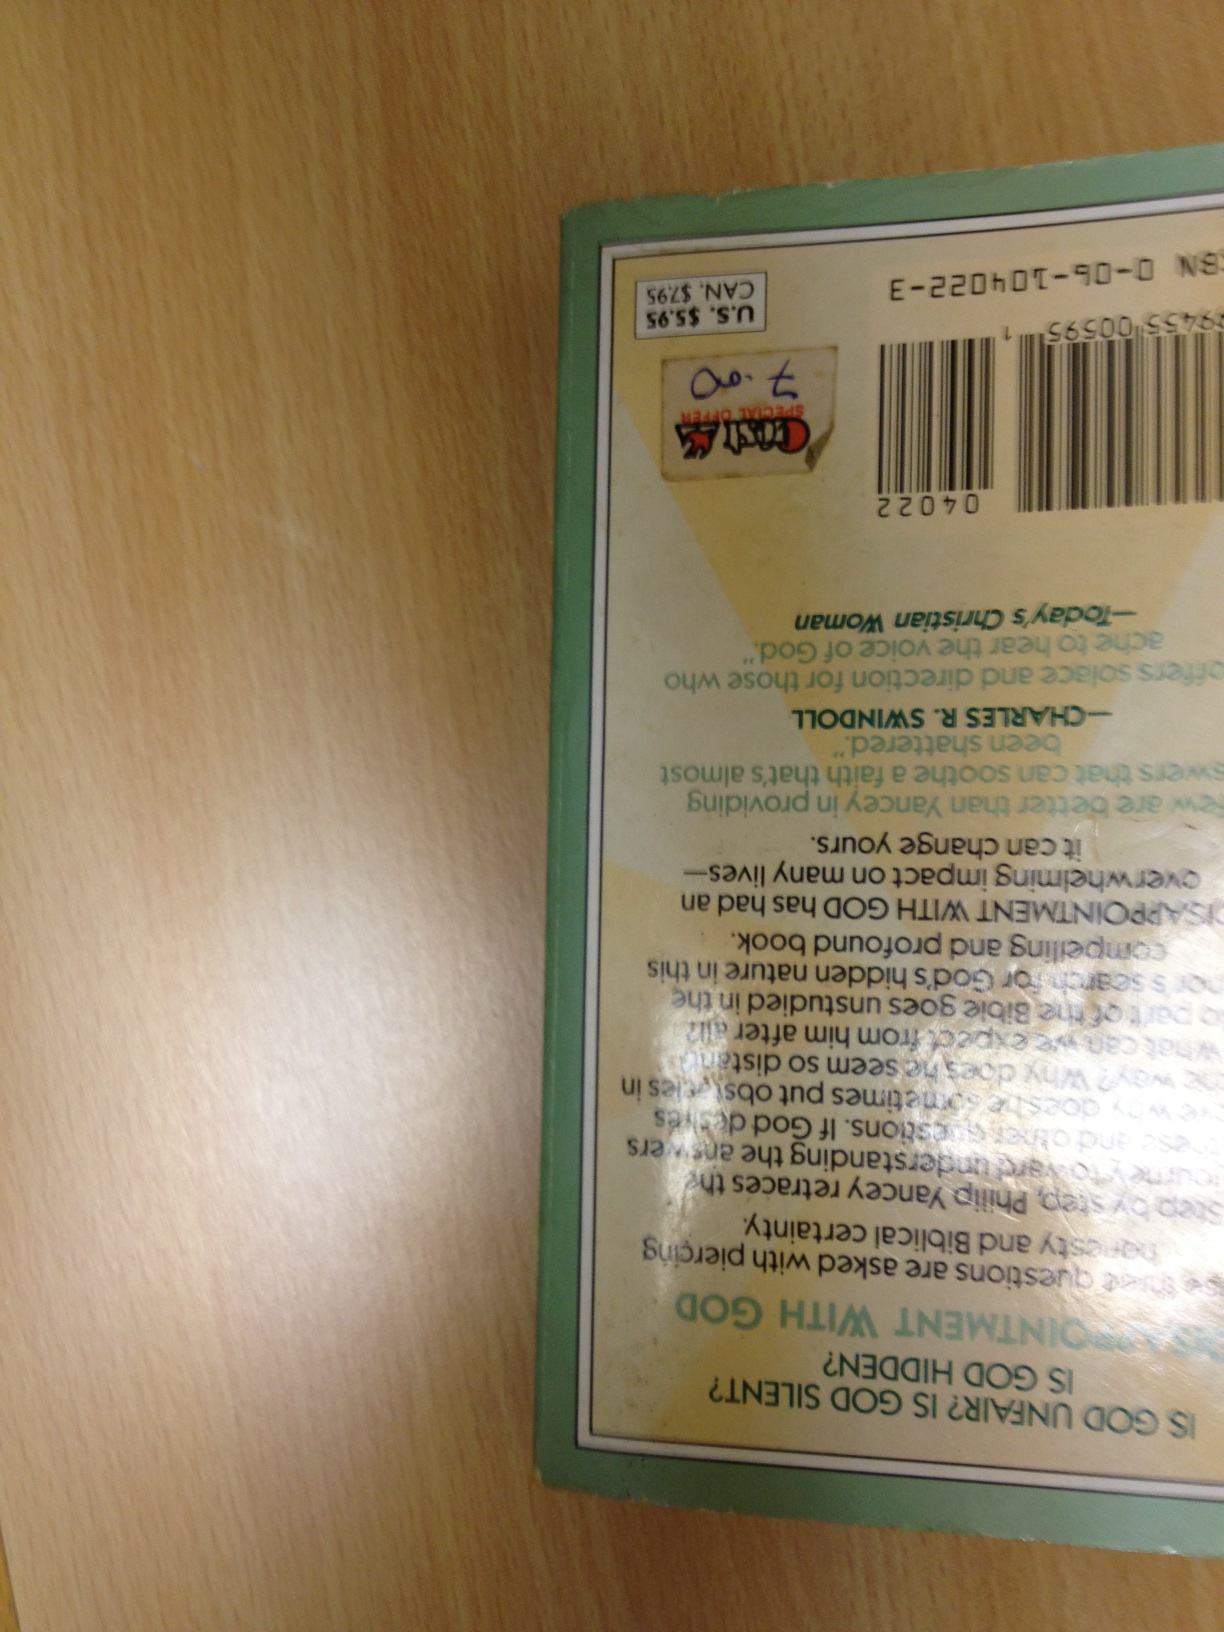Question: What's the title of this book?
Answer: unanswerable